Bradshaw Town Hall

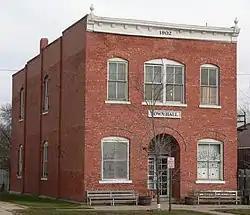
The building in 2009

The Bradshaw Town Hall, also known as the Bradshaw Civic Center, is a historic building in Bradshaw, Nebraska. It was built in 1902-1903 to house town hall meetings on the first floor and Freemason conclaves on the second floor. It was later repurposed as a community center. It has been listed on the National Register of Historic Places since May 31, 1984.